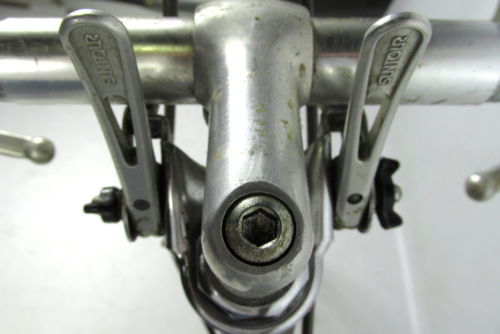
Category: bicycle